Oldest Wooden School House

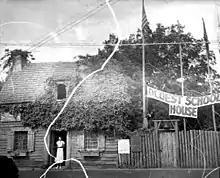
Glass negative image of schoolhouse circa 1930s.

The school is open to tourists every day except Christmas, with extended summer hours. The facility features a self-guided tour with an animatronic teacher and student (made by Sally Corp.) giving a brief history of the house. There are also numerous items and informational signs posted around the building. Gardens located behind the house feature exhibits on the kitchen, a rebuilt outhouse, an old well, and a sculpture garden displaying busts of famous educators. The statuary was part of a project known as "The Grove of Educators" which sought to gather statues of educators from every country in the Americas, though only a few countries participated.